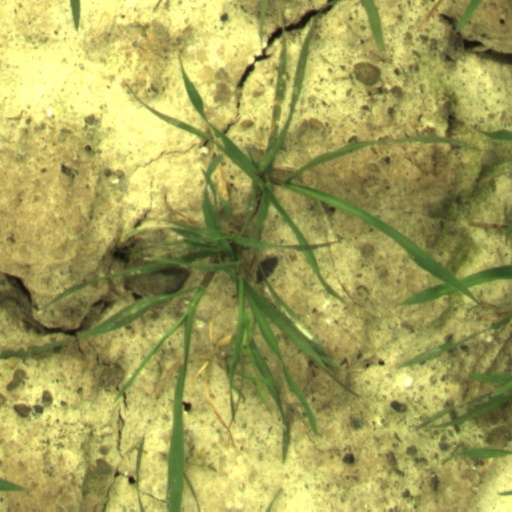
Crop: wheat